Early sports specialization

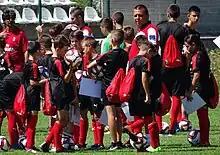
The coach has significant influence on whether young players specialize in a single sport.

Early sports specialization is encouraged by parents, paid coaches, and other people, some of whom hope to produce the next star athlete, rather than by the children or teenagers. These adults may put young athletes in travel league sports at a young age or create a high-pressure, intensive training program that emphasizes competition and neglects the biological need for rest and recovery. The willingness of travel leagues to take children as young as age 7 increases the risk of early sports specialization. Coaches have significant influence on the decision to specialize in one sport and to train intensively for that one sport. A third of adolescent athletes have been pressured to specialize by a coach. Parents are generally trying to do the best thing for their children, but most are unaware that early sports specialization is unnecessary and can be harmful. Parents are one of the most significant determinants of early sports specialization by younger children.